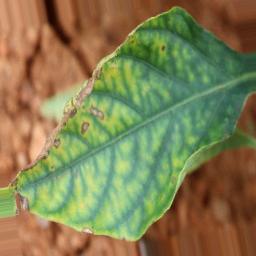
Label: nutritional